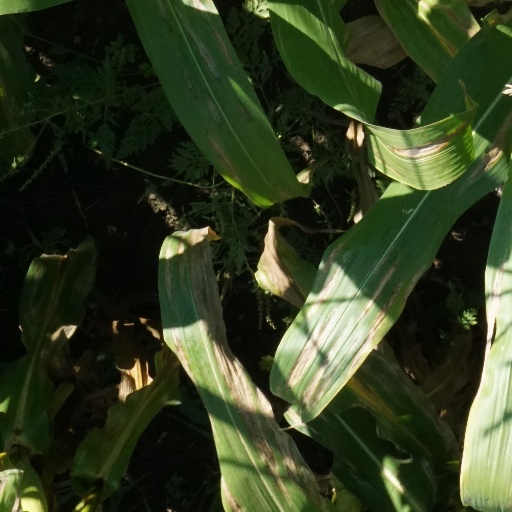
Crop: maize; corn